Apollo 15

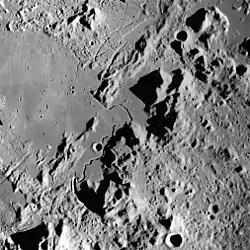
The landing area is shown in an image taken by the mapping camera

"Endeavour" was slated to pass over the landing site at the moment of planned landing, but Worden could not see "Falcon" and did not spot it until a subsequent orbit. He also exercised to avoid muscle atrophy, and Houston kept him up to date on Scott and Irwin's activities on the lunar surface. The panoramic camera did not operate perfectly, but provided enough images that no special adjustment was made. Worden took many photographs through the command module's windows, often with shots taken at regular intervals. His task was complicated by the lack of a working mission timer in the Lower Equipment Bay of the command module, as its circuit breaker had popped en route to the Moon. Worden's observations and photographs would inform the decision to send Apollo 17 to Taurus-Littrow to search for evidence of volcanic activity. There was a communications blackout when the CSM passed over the far side of the Moon from Earth; Worden greeted each resumption of contact with the words, "Hello, Earth. Greetings from "Endeavour"", expressed in different languages. Worden and El-Baz had come up with the idea, and the geology instructor had aided the astronaut in accumulating translations.